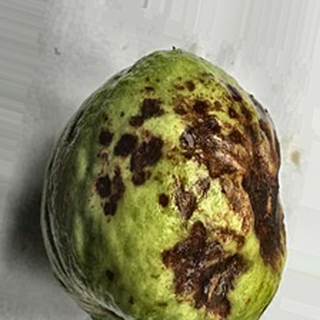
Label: guava_anthracnose